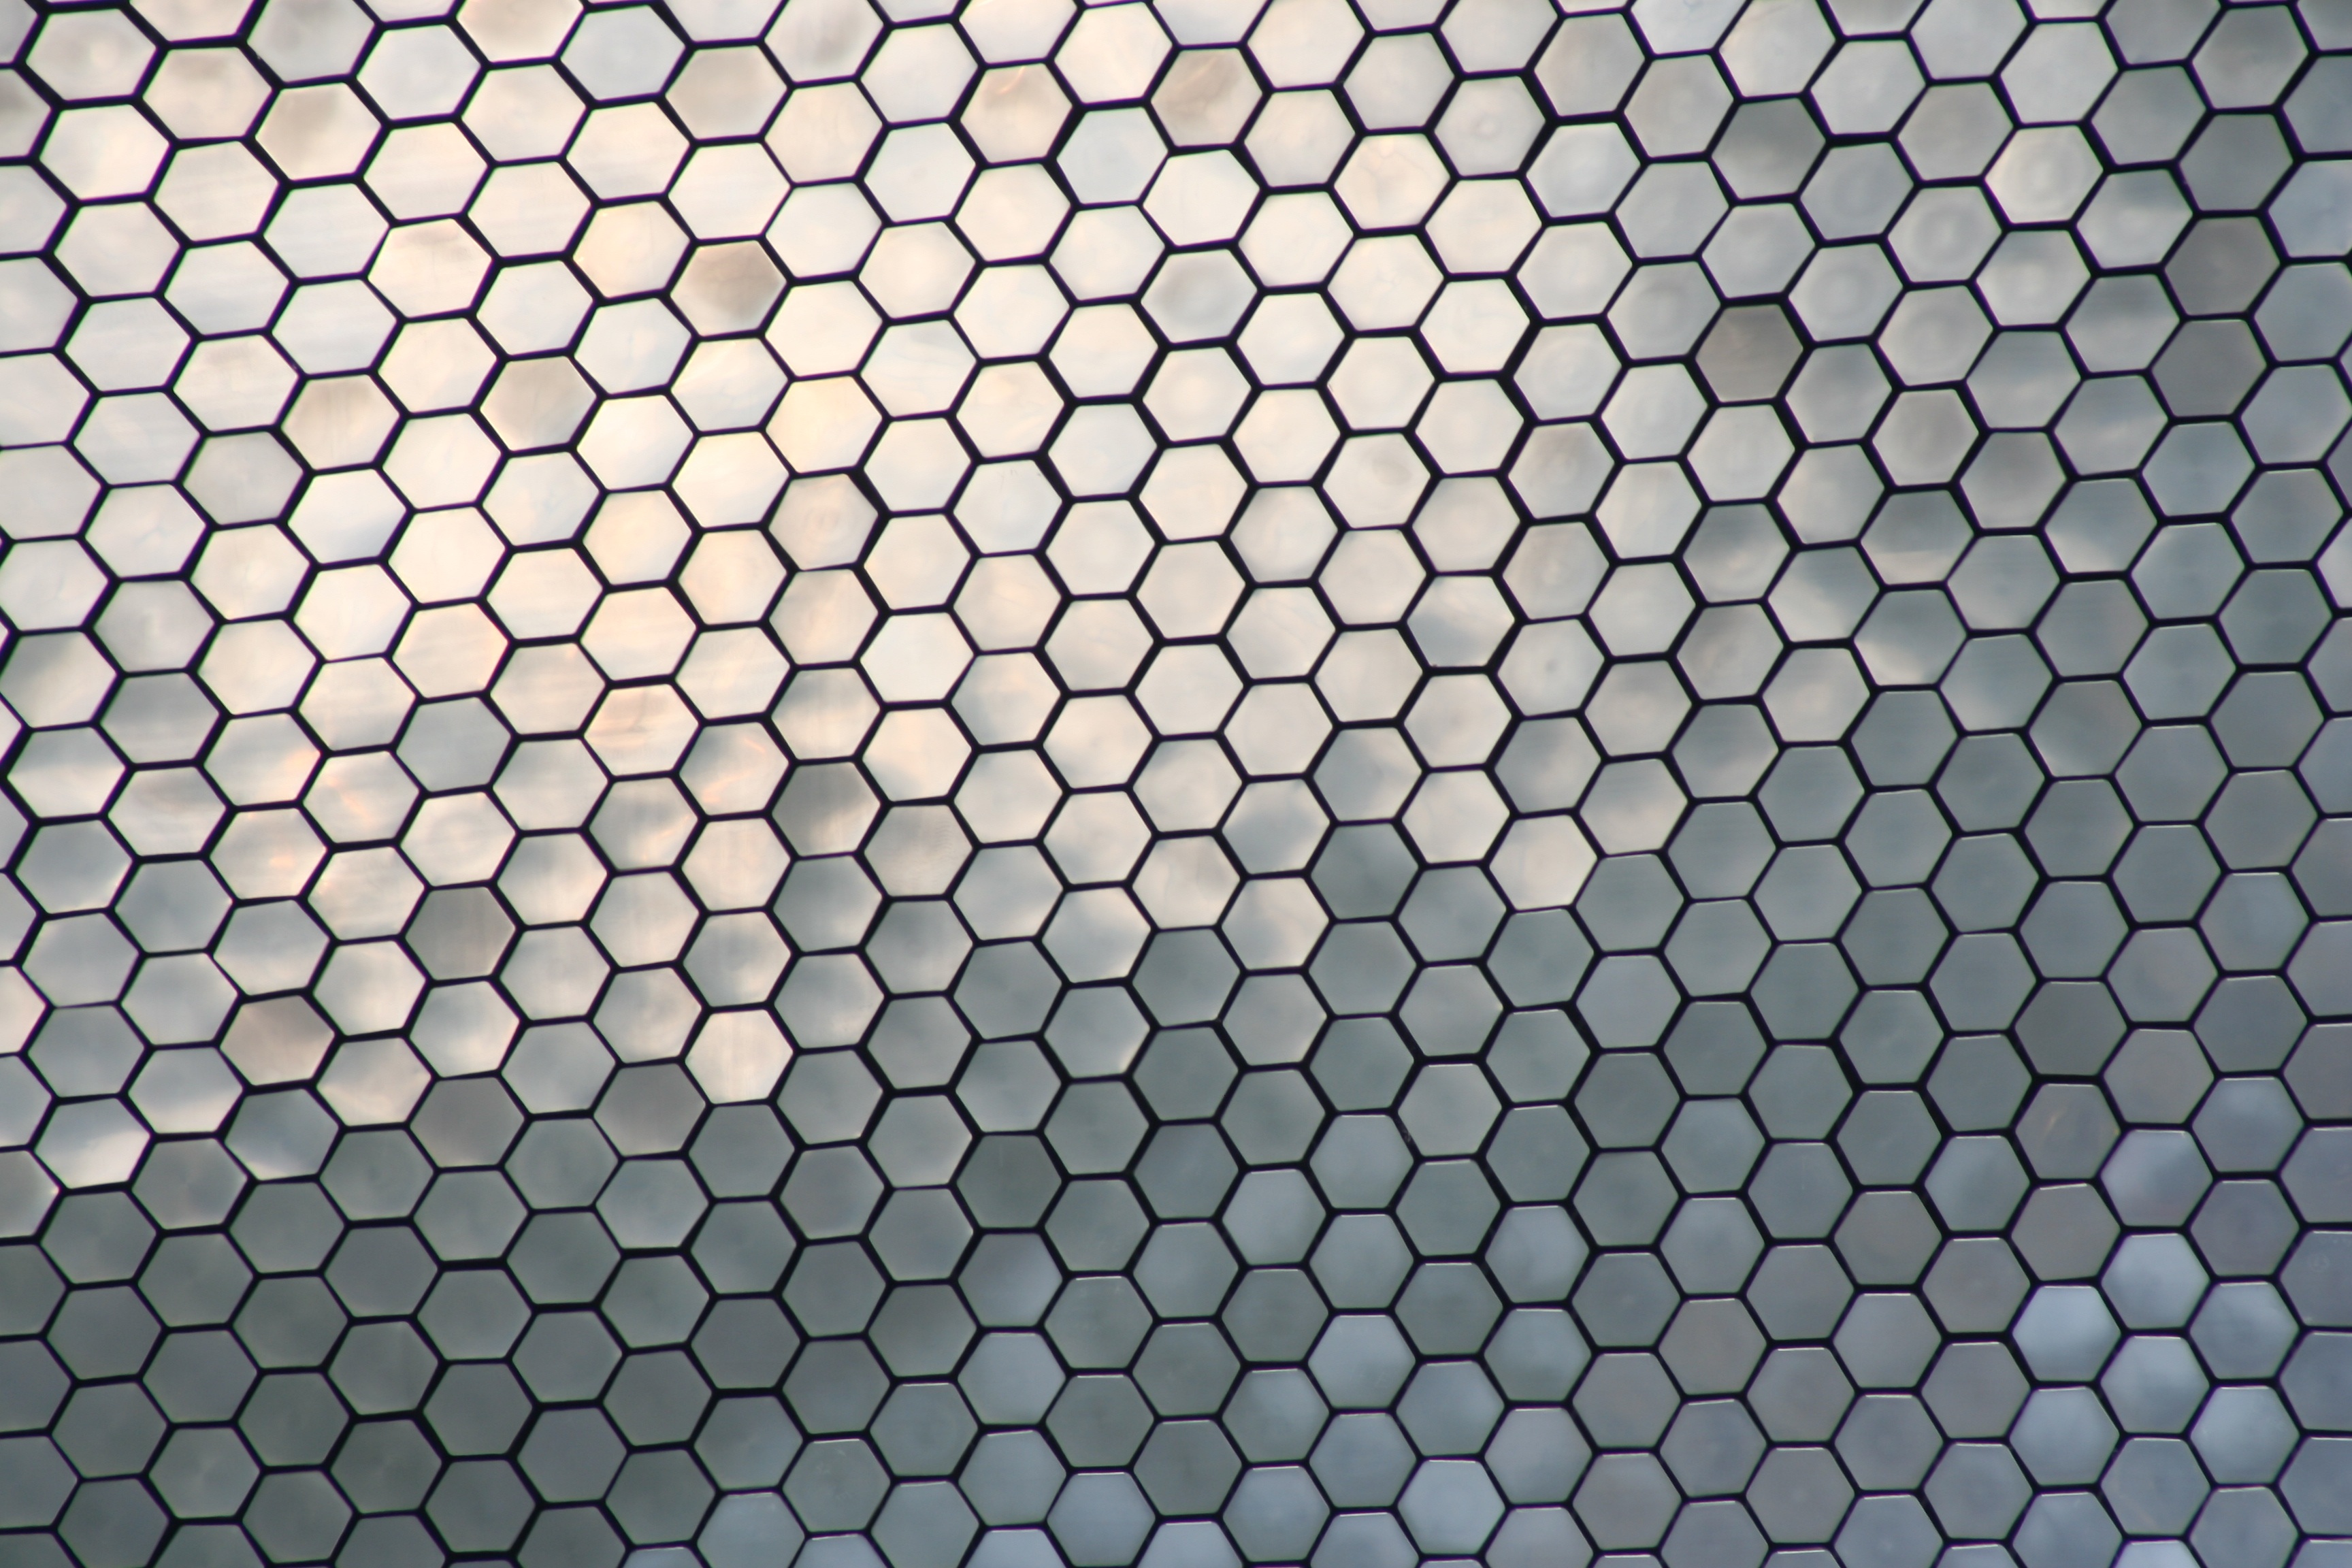
texture, floor, pattern, line, metal, tile, circle, art, design, mexico, net, symmetry, hexagon, shape, grating, metal sheet, veneer, flooring